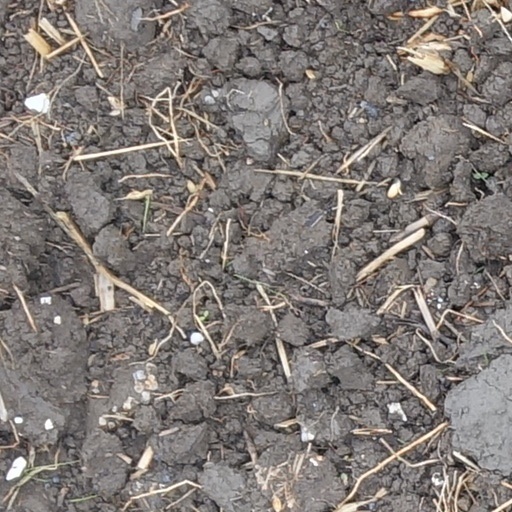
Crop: wheat